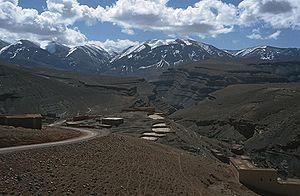
Les gorges du Dadès sont des gorges situées dans la haute vallée du Dadès entre les localités de Boumalne Dadès et M'semrir et une destination touristique fréquentée.